Berlin-Neukölln station

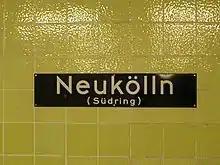
U-Bahn station sign showing the reinstated addition "Südring"

Until 1961 the U-Bahn station was named "Neukölln (Südring)" to refer to the S-Bahn connection. However, "Südring" was removed from the name after the Berlin Wall was built. The S-Bahn had become unpopular and subject to boycotts in West Berlin due to its link to the East German government. In 1980 the Ringbahn ceased operating. The Ringbahn connection was reestablished in 1992 after the fall of the Berlin Wall, and the addition "Südring" was also reinstated.